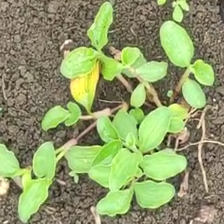
Weed species: Kena_(Commplina_benghalensio)